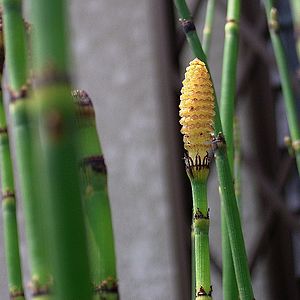
Skavgræs
Skavgræs er en 20-90 cm høj sporeplante, der vokser i fugtige skove, især på leret jord langs bække. Hele planten indeholder kiselsyre i form af små, skarpe krystaller, der udskilles på ydersiden af cellerne.